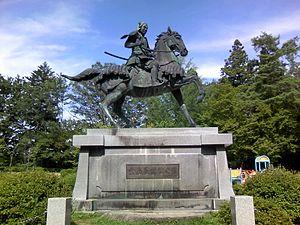
Kanamori Nagachika est un samouraï de la fin de la période Sengoku et du début de l'époque d'Edo. Il est le premier chef du clan Kanamori et sert comme obligé des clans Oda, Toyotomi et Tokugawa. Plus tard, il devient daimyo.